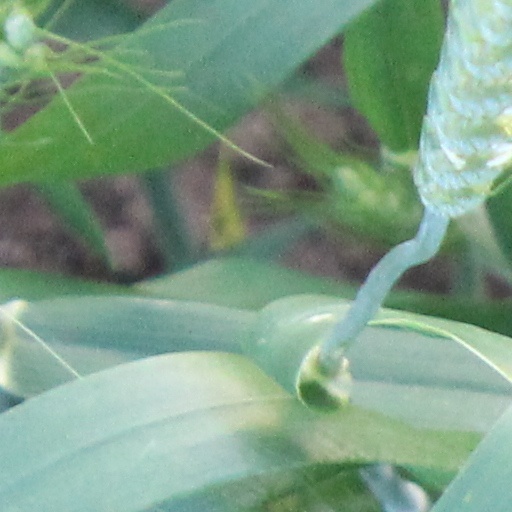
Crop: wheat